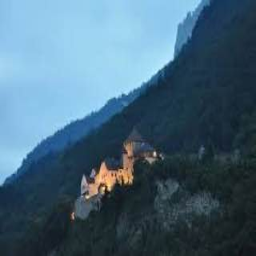
Vaduz Castle